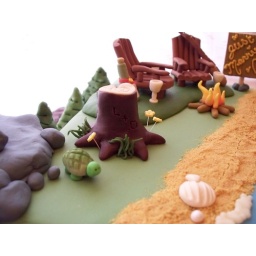
Chairs and guitar are made from Polymer Clay. I carved the intials of the wed couple in the tree stump.